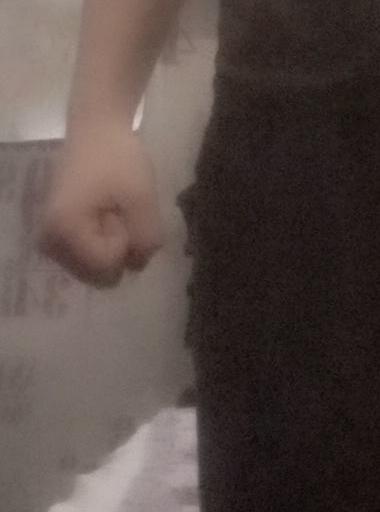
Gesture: no_gesture